Newton Rigg College

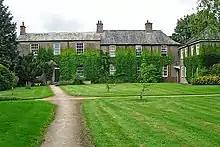
a group of two-storey buildings with Georgian-style multipane windows, seen across a lawn. The original farmhouse to the left has a central green-painted front door and windows to either side with three windows to the upper floor.

Newton Rigg College was an agricultural college near Penrith, Cumbria, England, founded in 1896 as the Cumberland and Westmorland Farm School. From 2011 it was part of Askham Bryan College, which in 2020 announced that it would close in 2021.